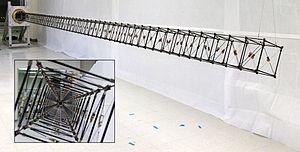
Mat déployable du télescope à rayons X Nustar en position déployée (10 mètres de long). Le mat doit maintenir à distance le détecteur de l'optique et permet d'obtenir la longue focale nécessaire compte tenu de la conception de l'optique. Ce type de mat a déjà été utilisé dans la station spatiale internationale, sur des atterrisseurs martiens et sur un vol de la navette spatiale Endeavour en février 2010.
Le Nuclear Spectroscopic Telescope Array ou NuSTAR, est un petit télescope spatial à rayons X de la NASA, lancé le 13 juin 2012, qui a pour objectif l'observation de rayons plus énergétiques que ceux étudiés par Chandra et XMM-Newton. Le télescope utilise deux optiques de type Wolter-I, constituées de 133 miroirs cylindriques emboîtés les uns dans les autres. Les miroirs en verre sont recouverts de plusieurs couches de composants métalliques qui exploitent le principe du miroir de Bragg pour permettre la réflexion des rayons X les plus durs sous des incidences plus élevées. Ceux-ci font converger les rayons X sur des détecteurs constitués par quatre semi-conducteurs de type cadmium-zinc-tellure. Le télescope utilise une technologie mise au point pour le télescope à rayons X HEFT transporté par ballon. La sensibilité résultante pour les rayons X durs est de 10 à 100 fois supérieure aux télescopes de génération précédente.